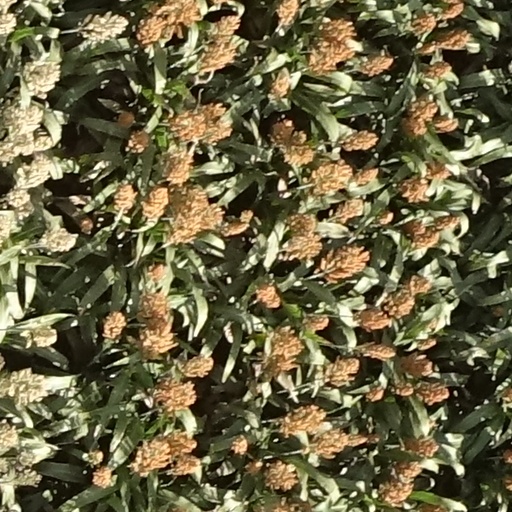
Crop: sorghum